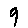
Label: 9